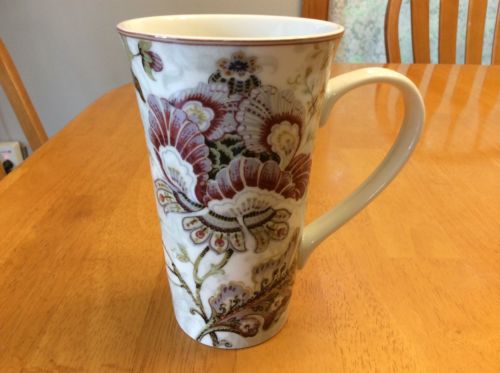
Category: mug